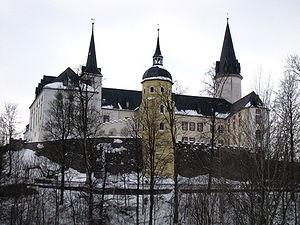
Le château de Purschenstein est un château situé à Neuhausen/Erzgeb., village et station de ski des monts Métallifères, au sud de l'arrondissement de Saxe centrale en Allemagne.